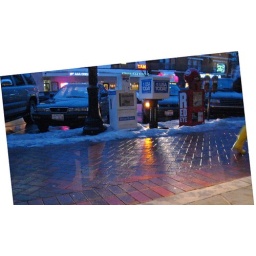
A series of people walking past the window of The Unicorn Cafe in Evanston, Illinois.